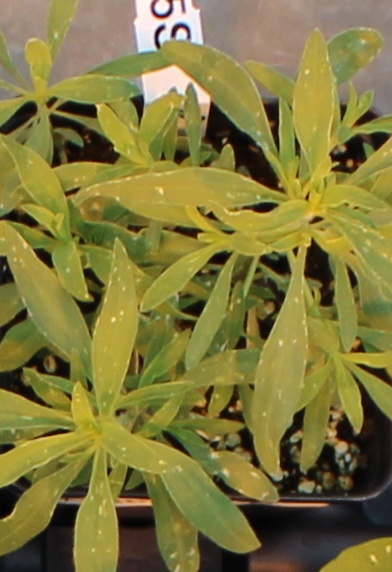
Label: Kochia